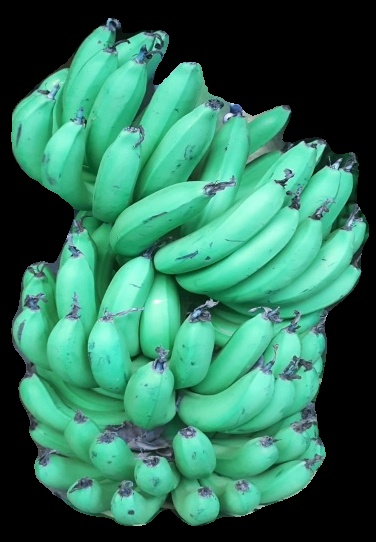
Variety: pachbale
Grade: grade1